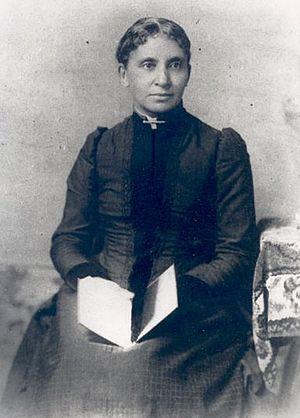
Charlotte Louise Bridges Forten Grimké est une auteure, poète et éducatrice abolitionniste afro-américaine. Née dans une famille abolitionniste de Philadelphie, elle enseigne à des esclaves affranchis pendant la Guerre de Sécession en Caroline du Sud. Plus tard, elle épouse Francis James Grimké, pasteur presbytérien et animateur d'une congrégation importante de Washington. Elle est la nièce des sœurs Grimké, elles-mêmes militantes abolitionnistes, et promeut les droits civils.